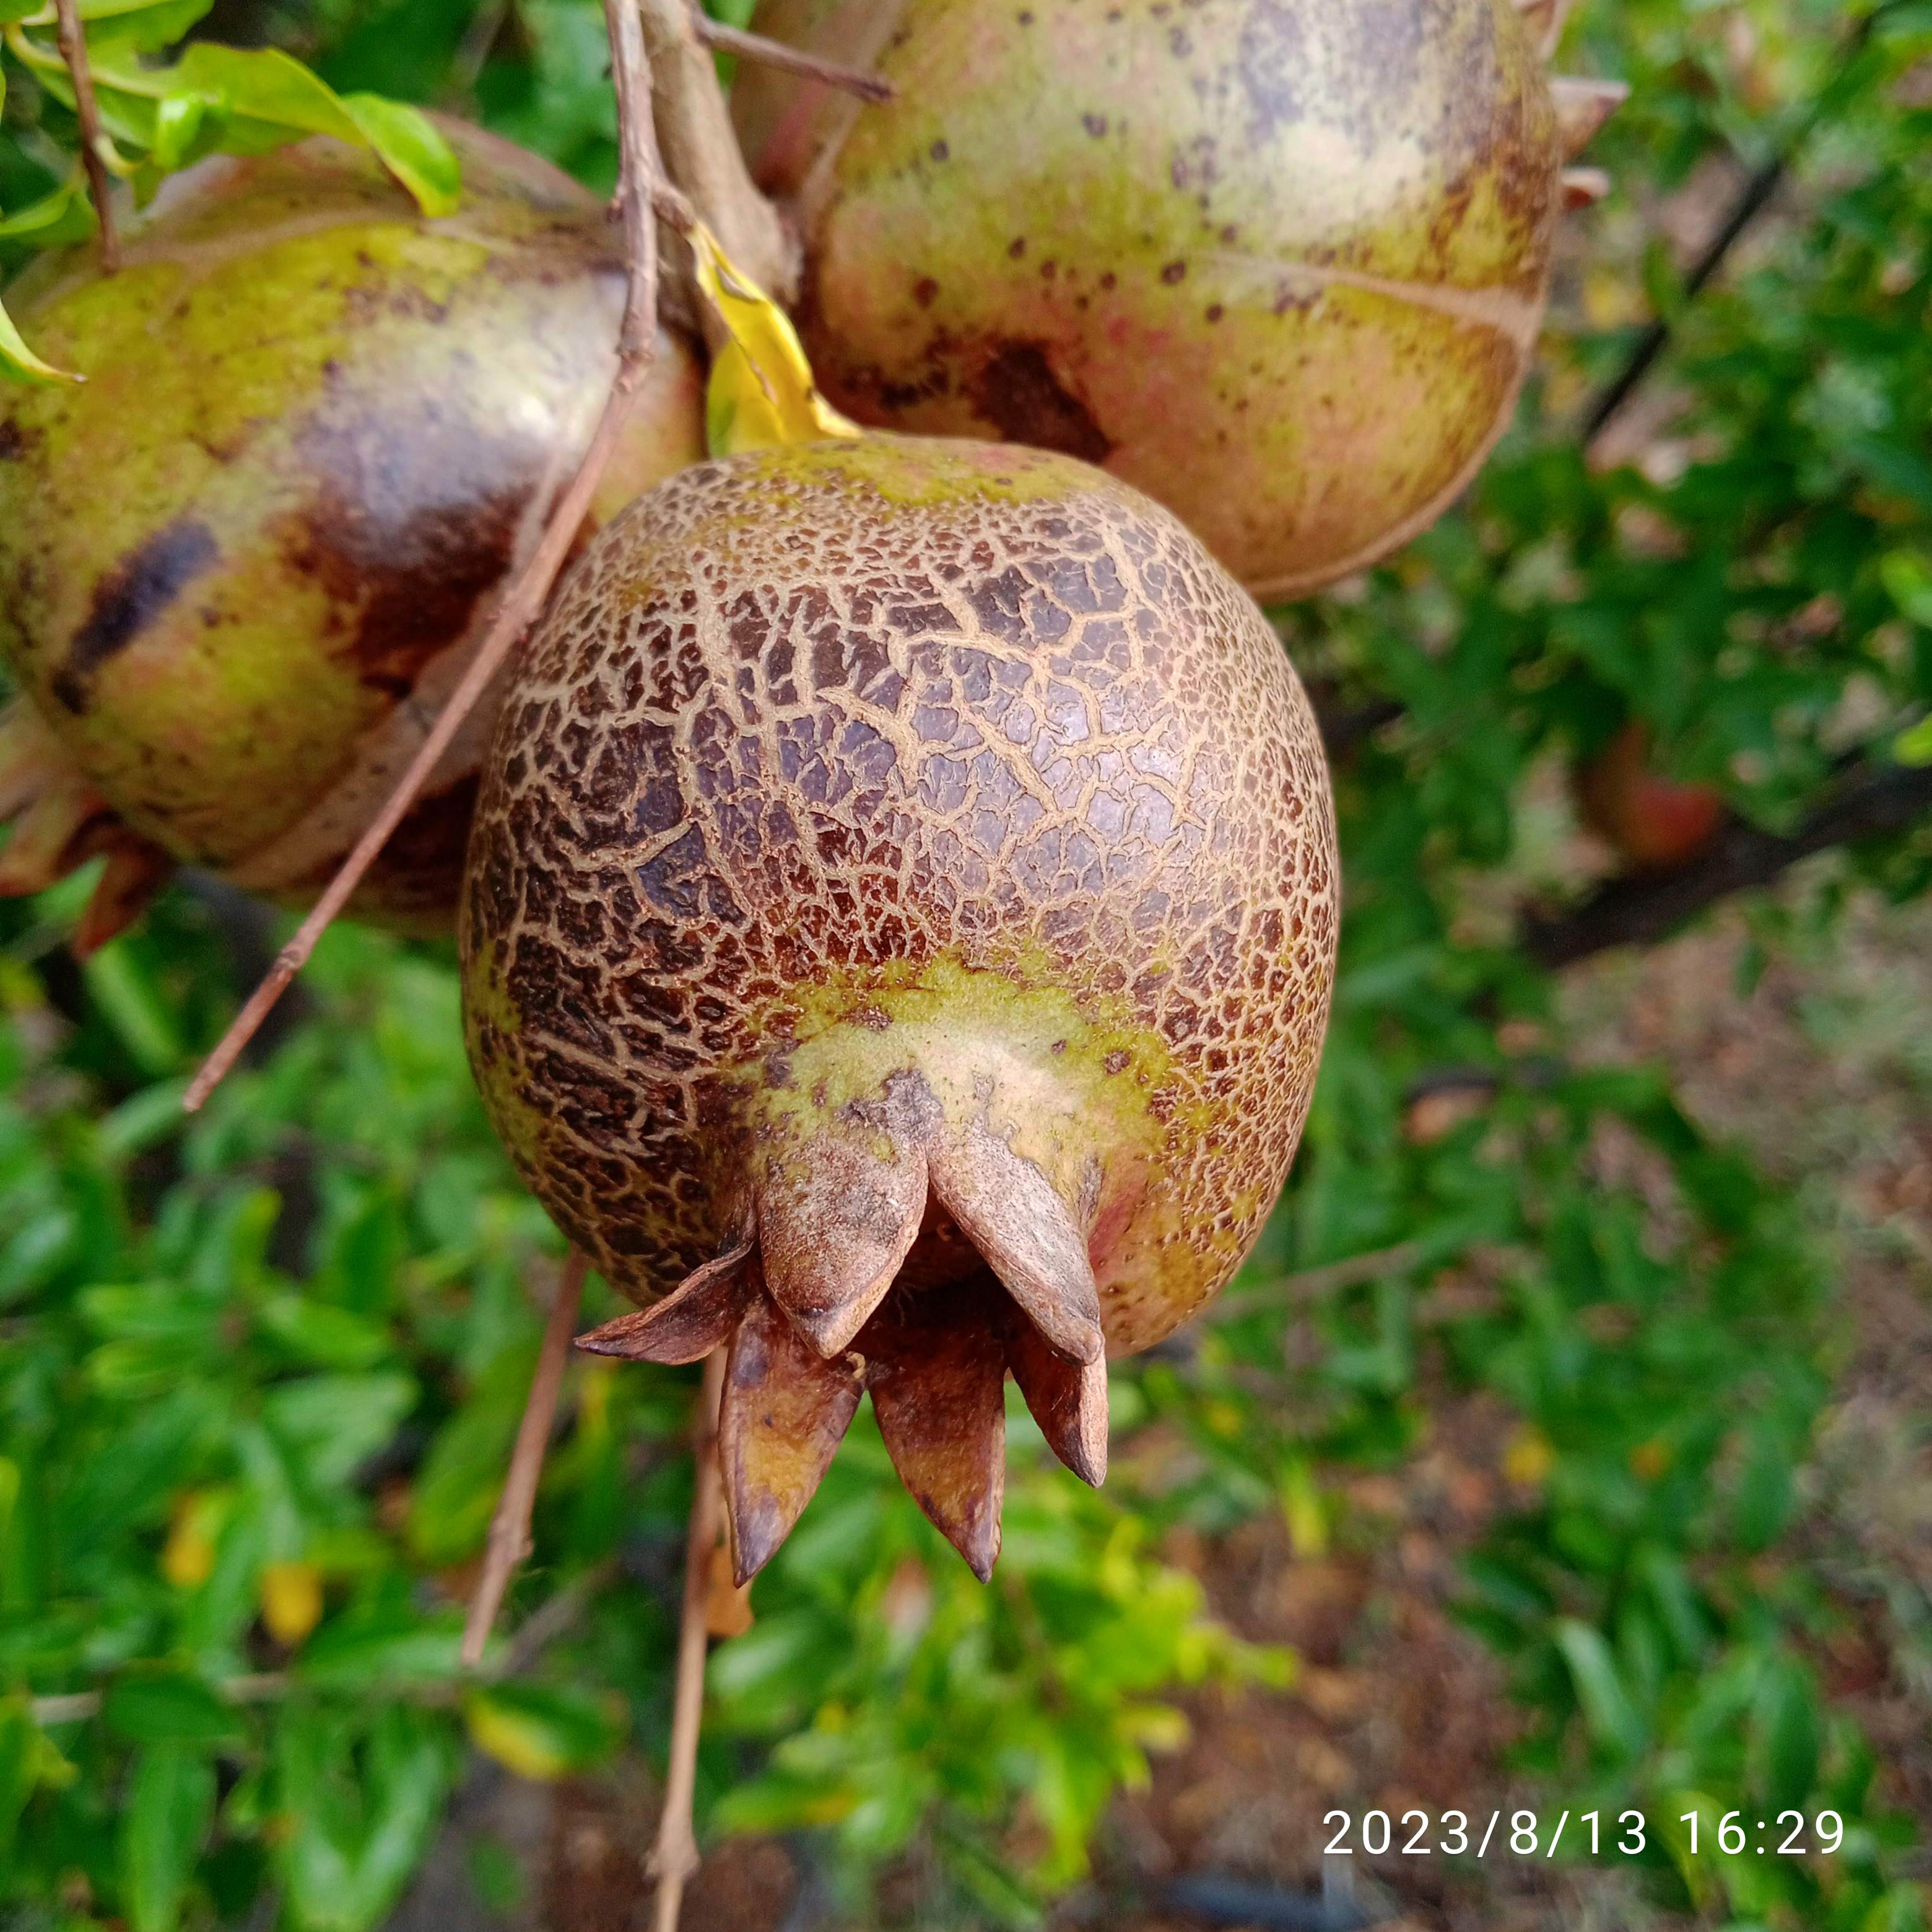
Label: Cercospora